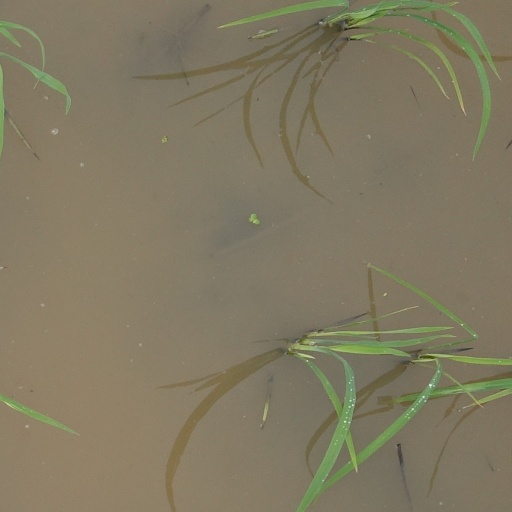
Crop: rice